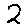
Label: 2